Answer in natural language. How many ArmChairs are visible in the scene? Choose between the following options: 0, 2, 3, 4 or 1
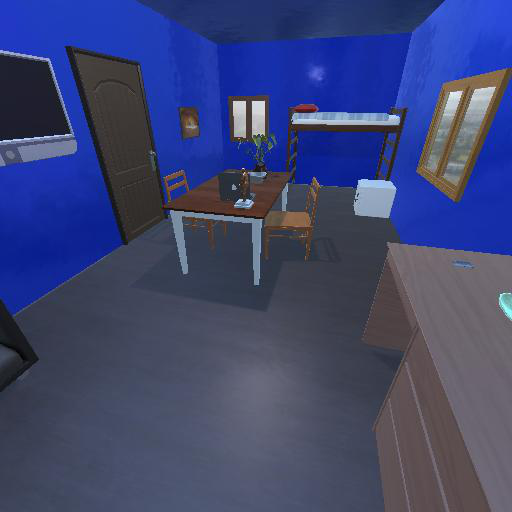
<answer>1</answer>